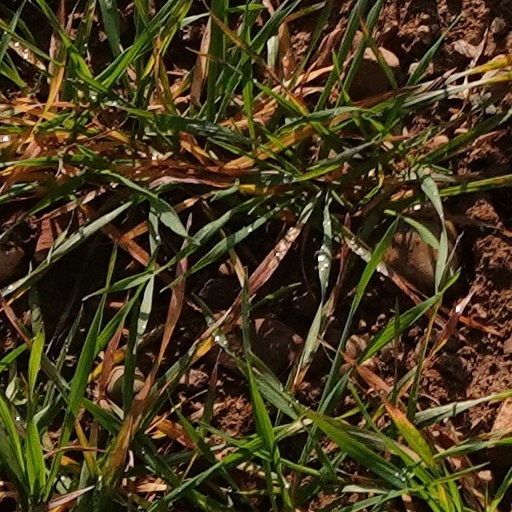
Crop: wheat